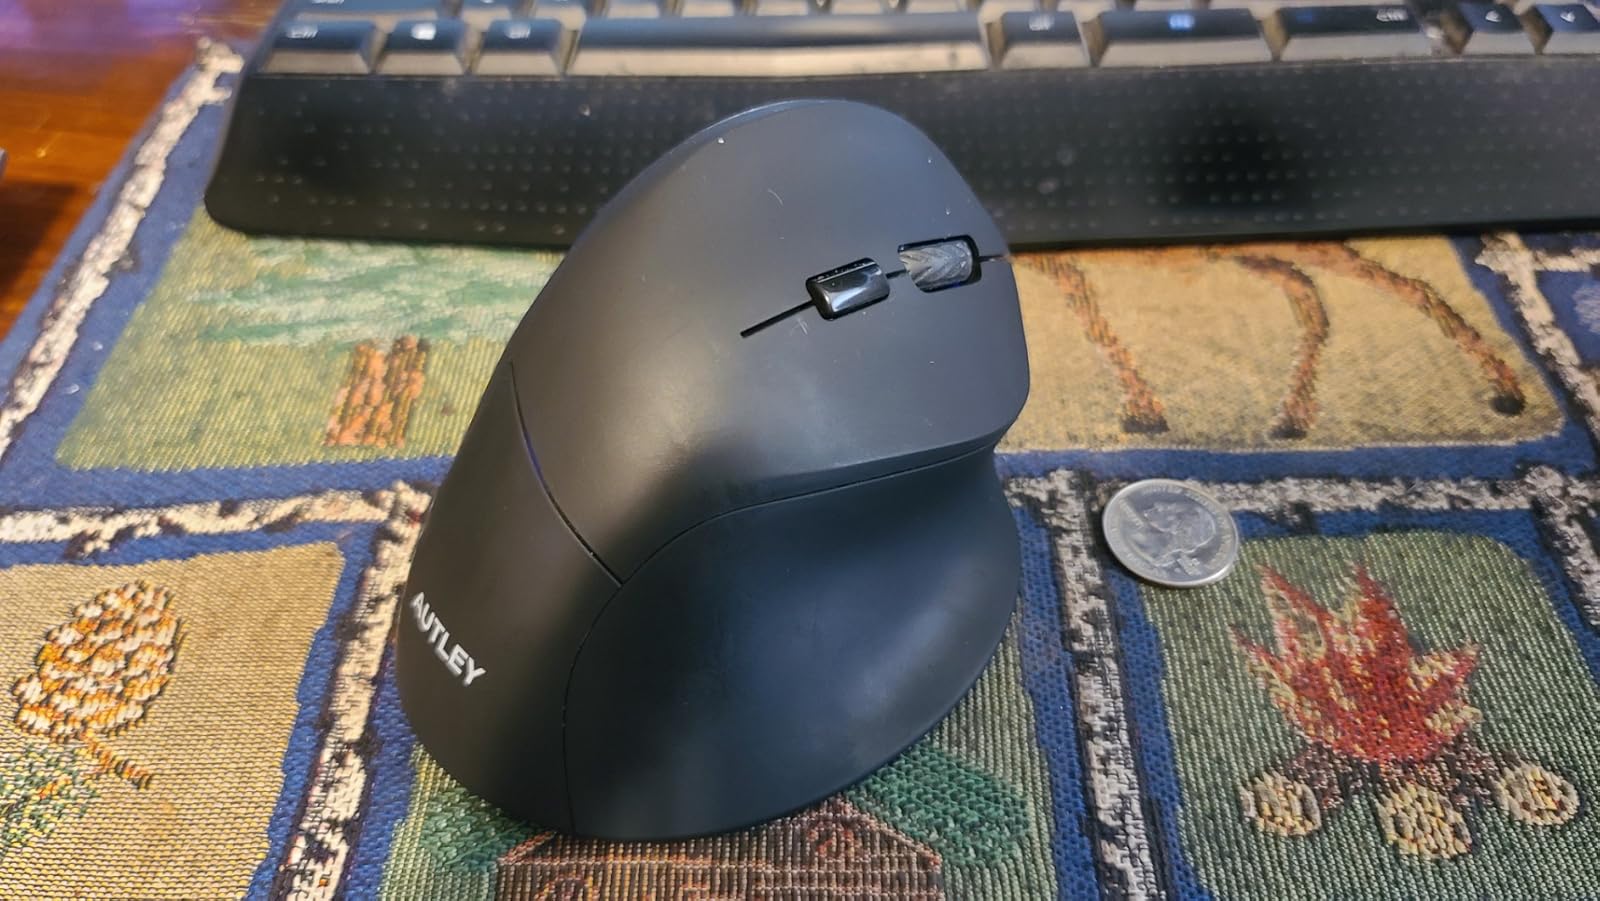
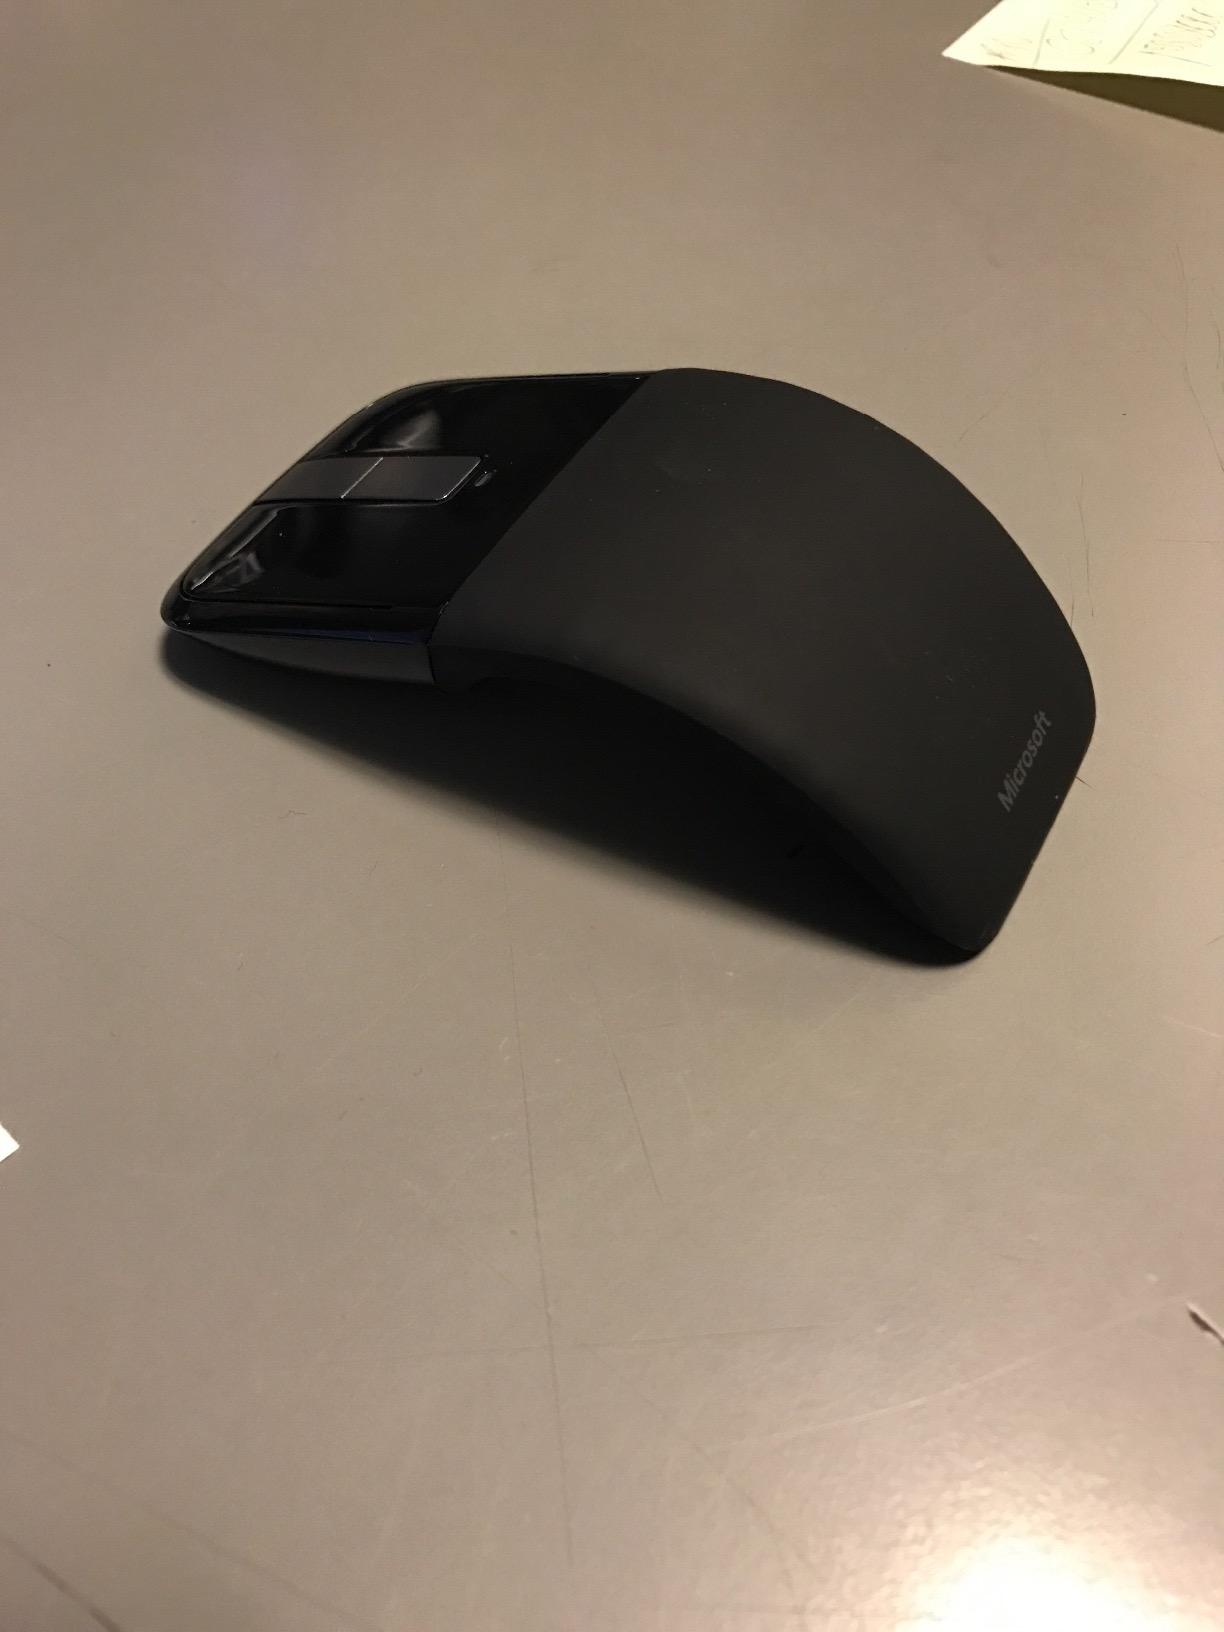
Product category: mouse
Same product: no